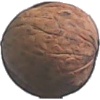
Label: Walnut 1